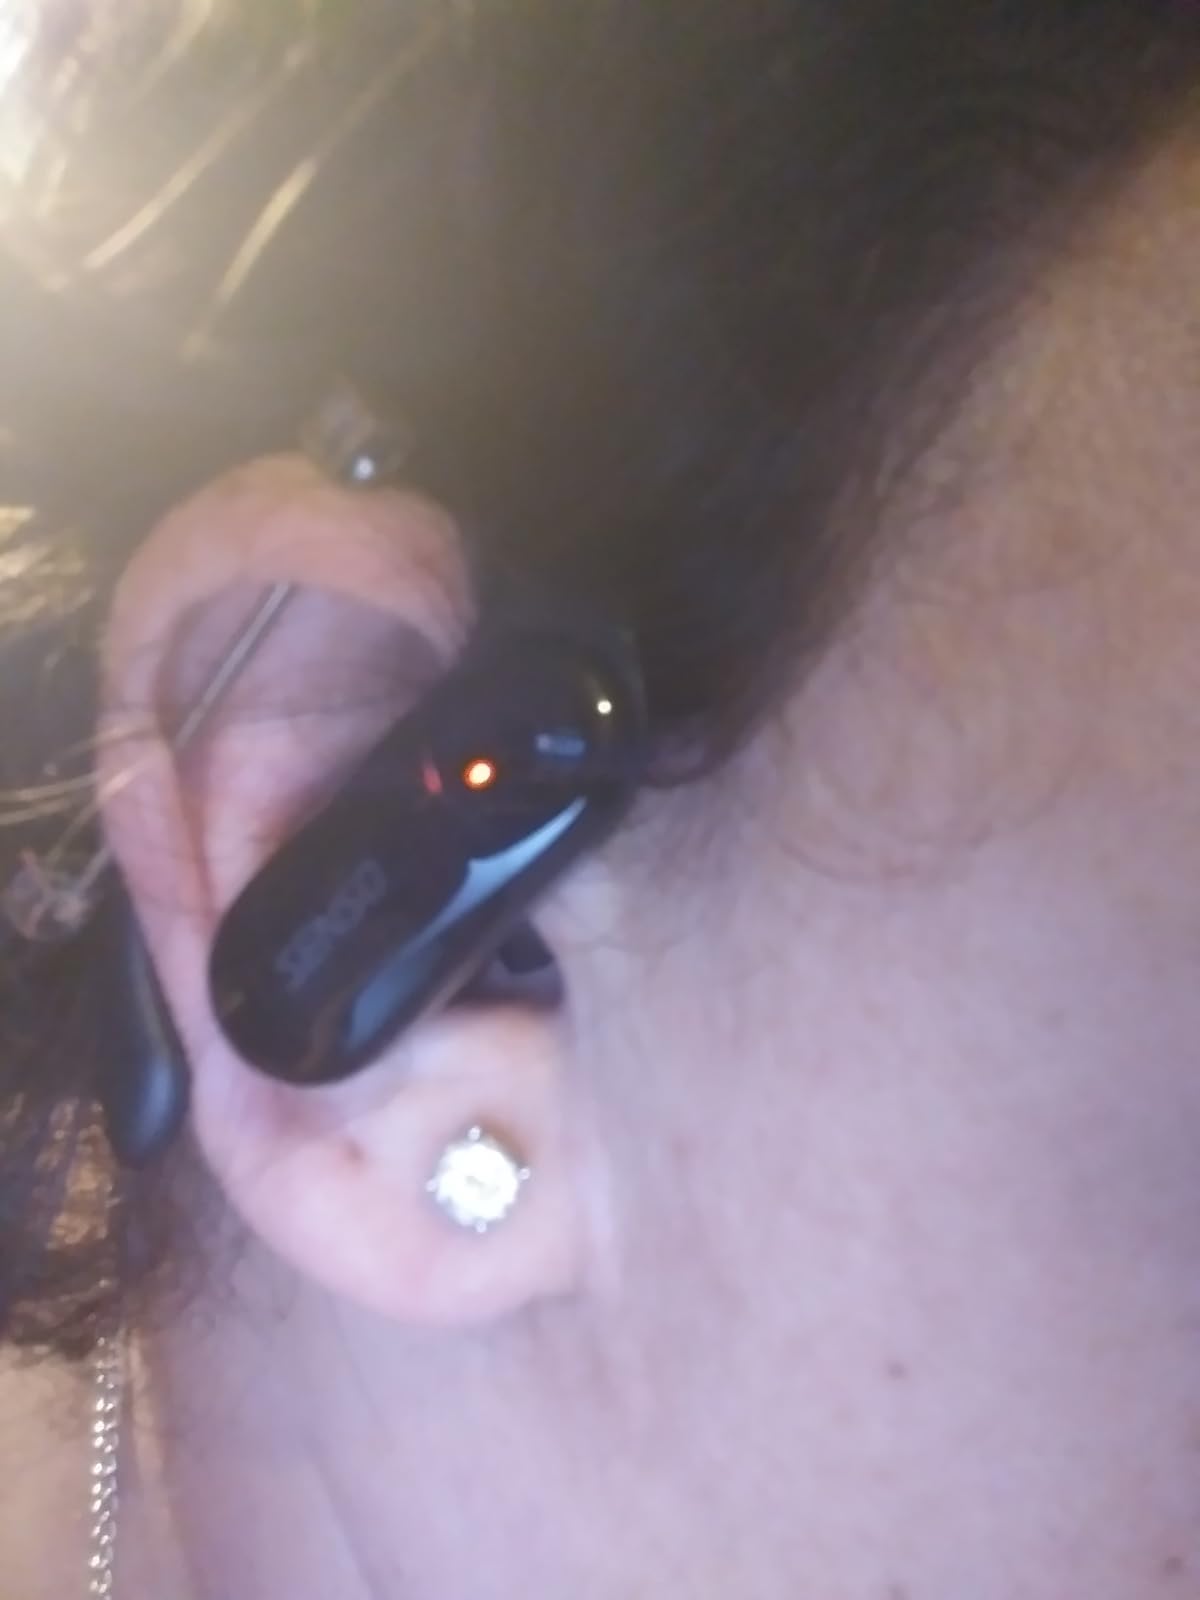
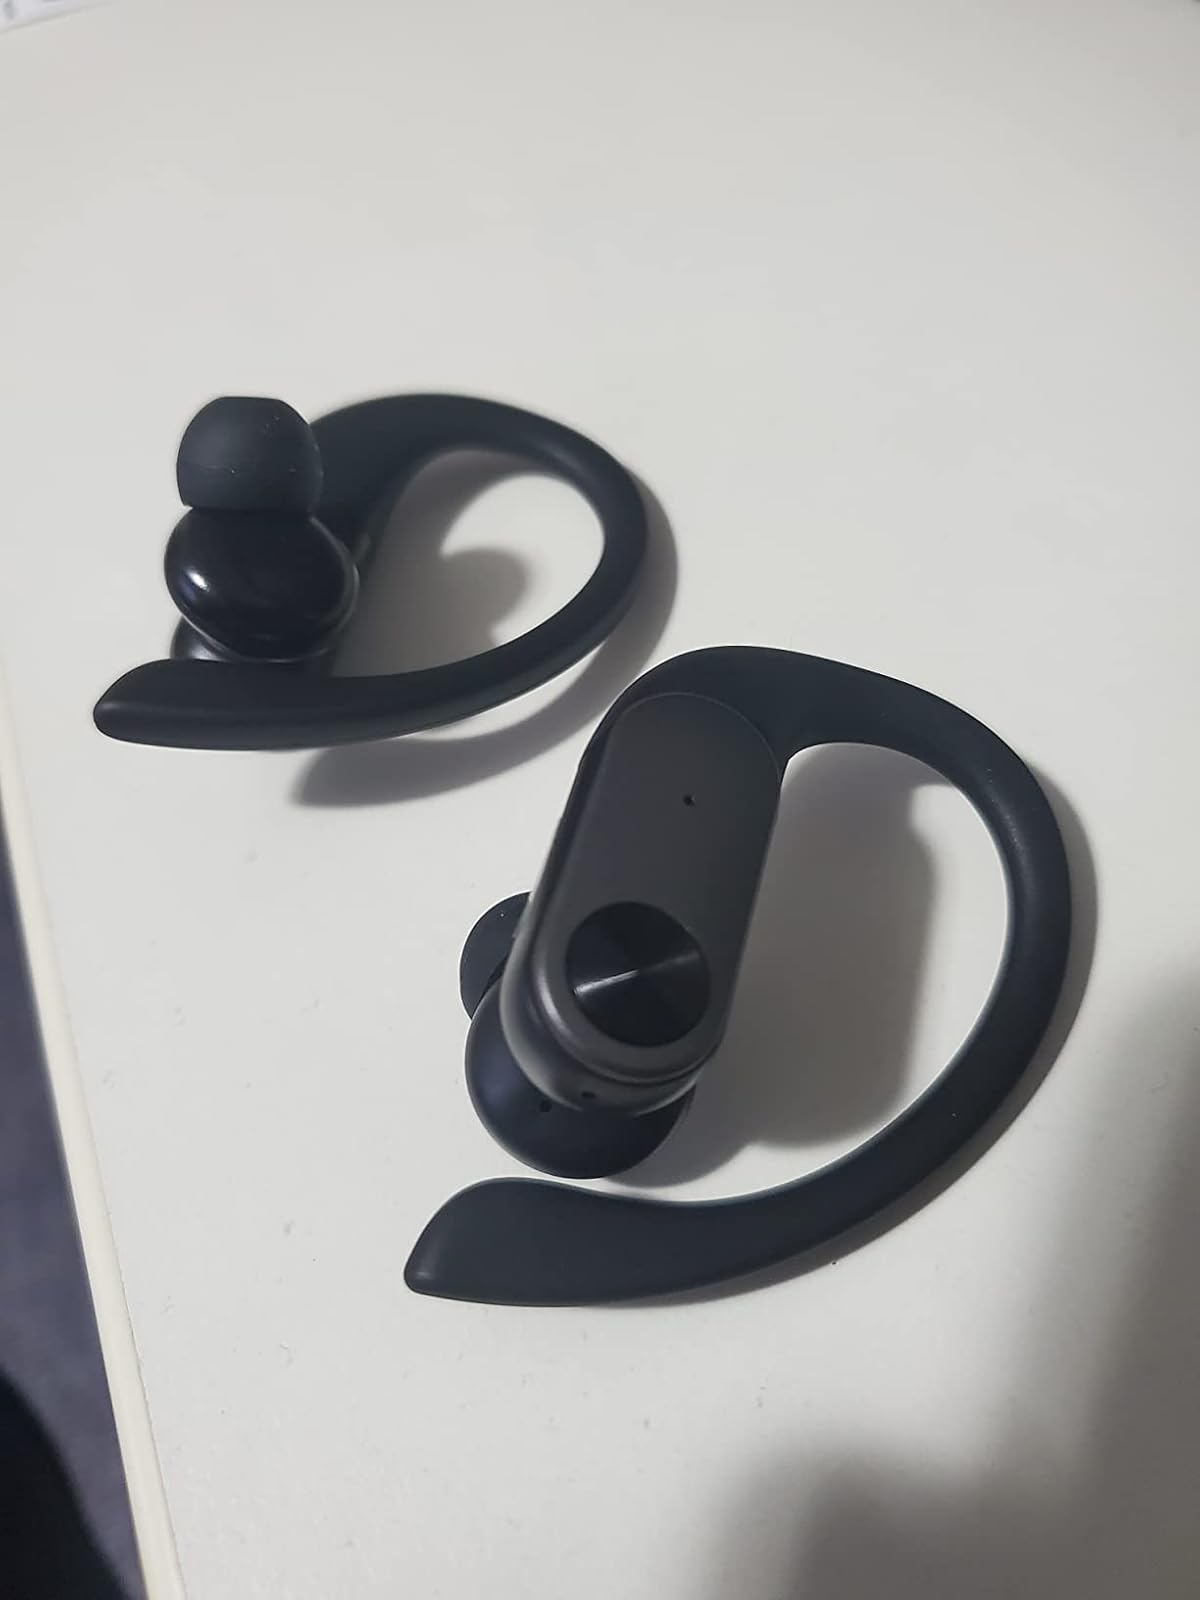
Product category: earbuds
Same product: no